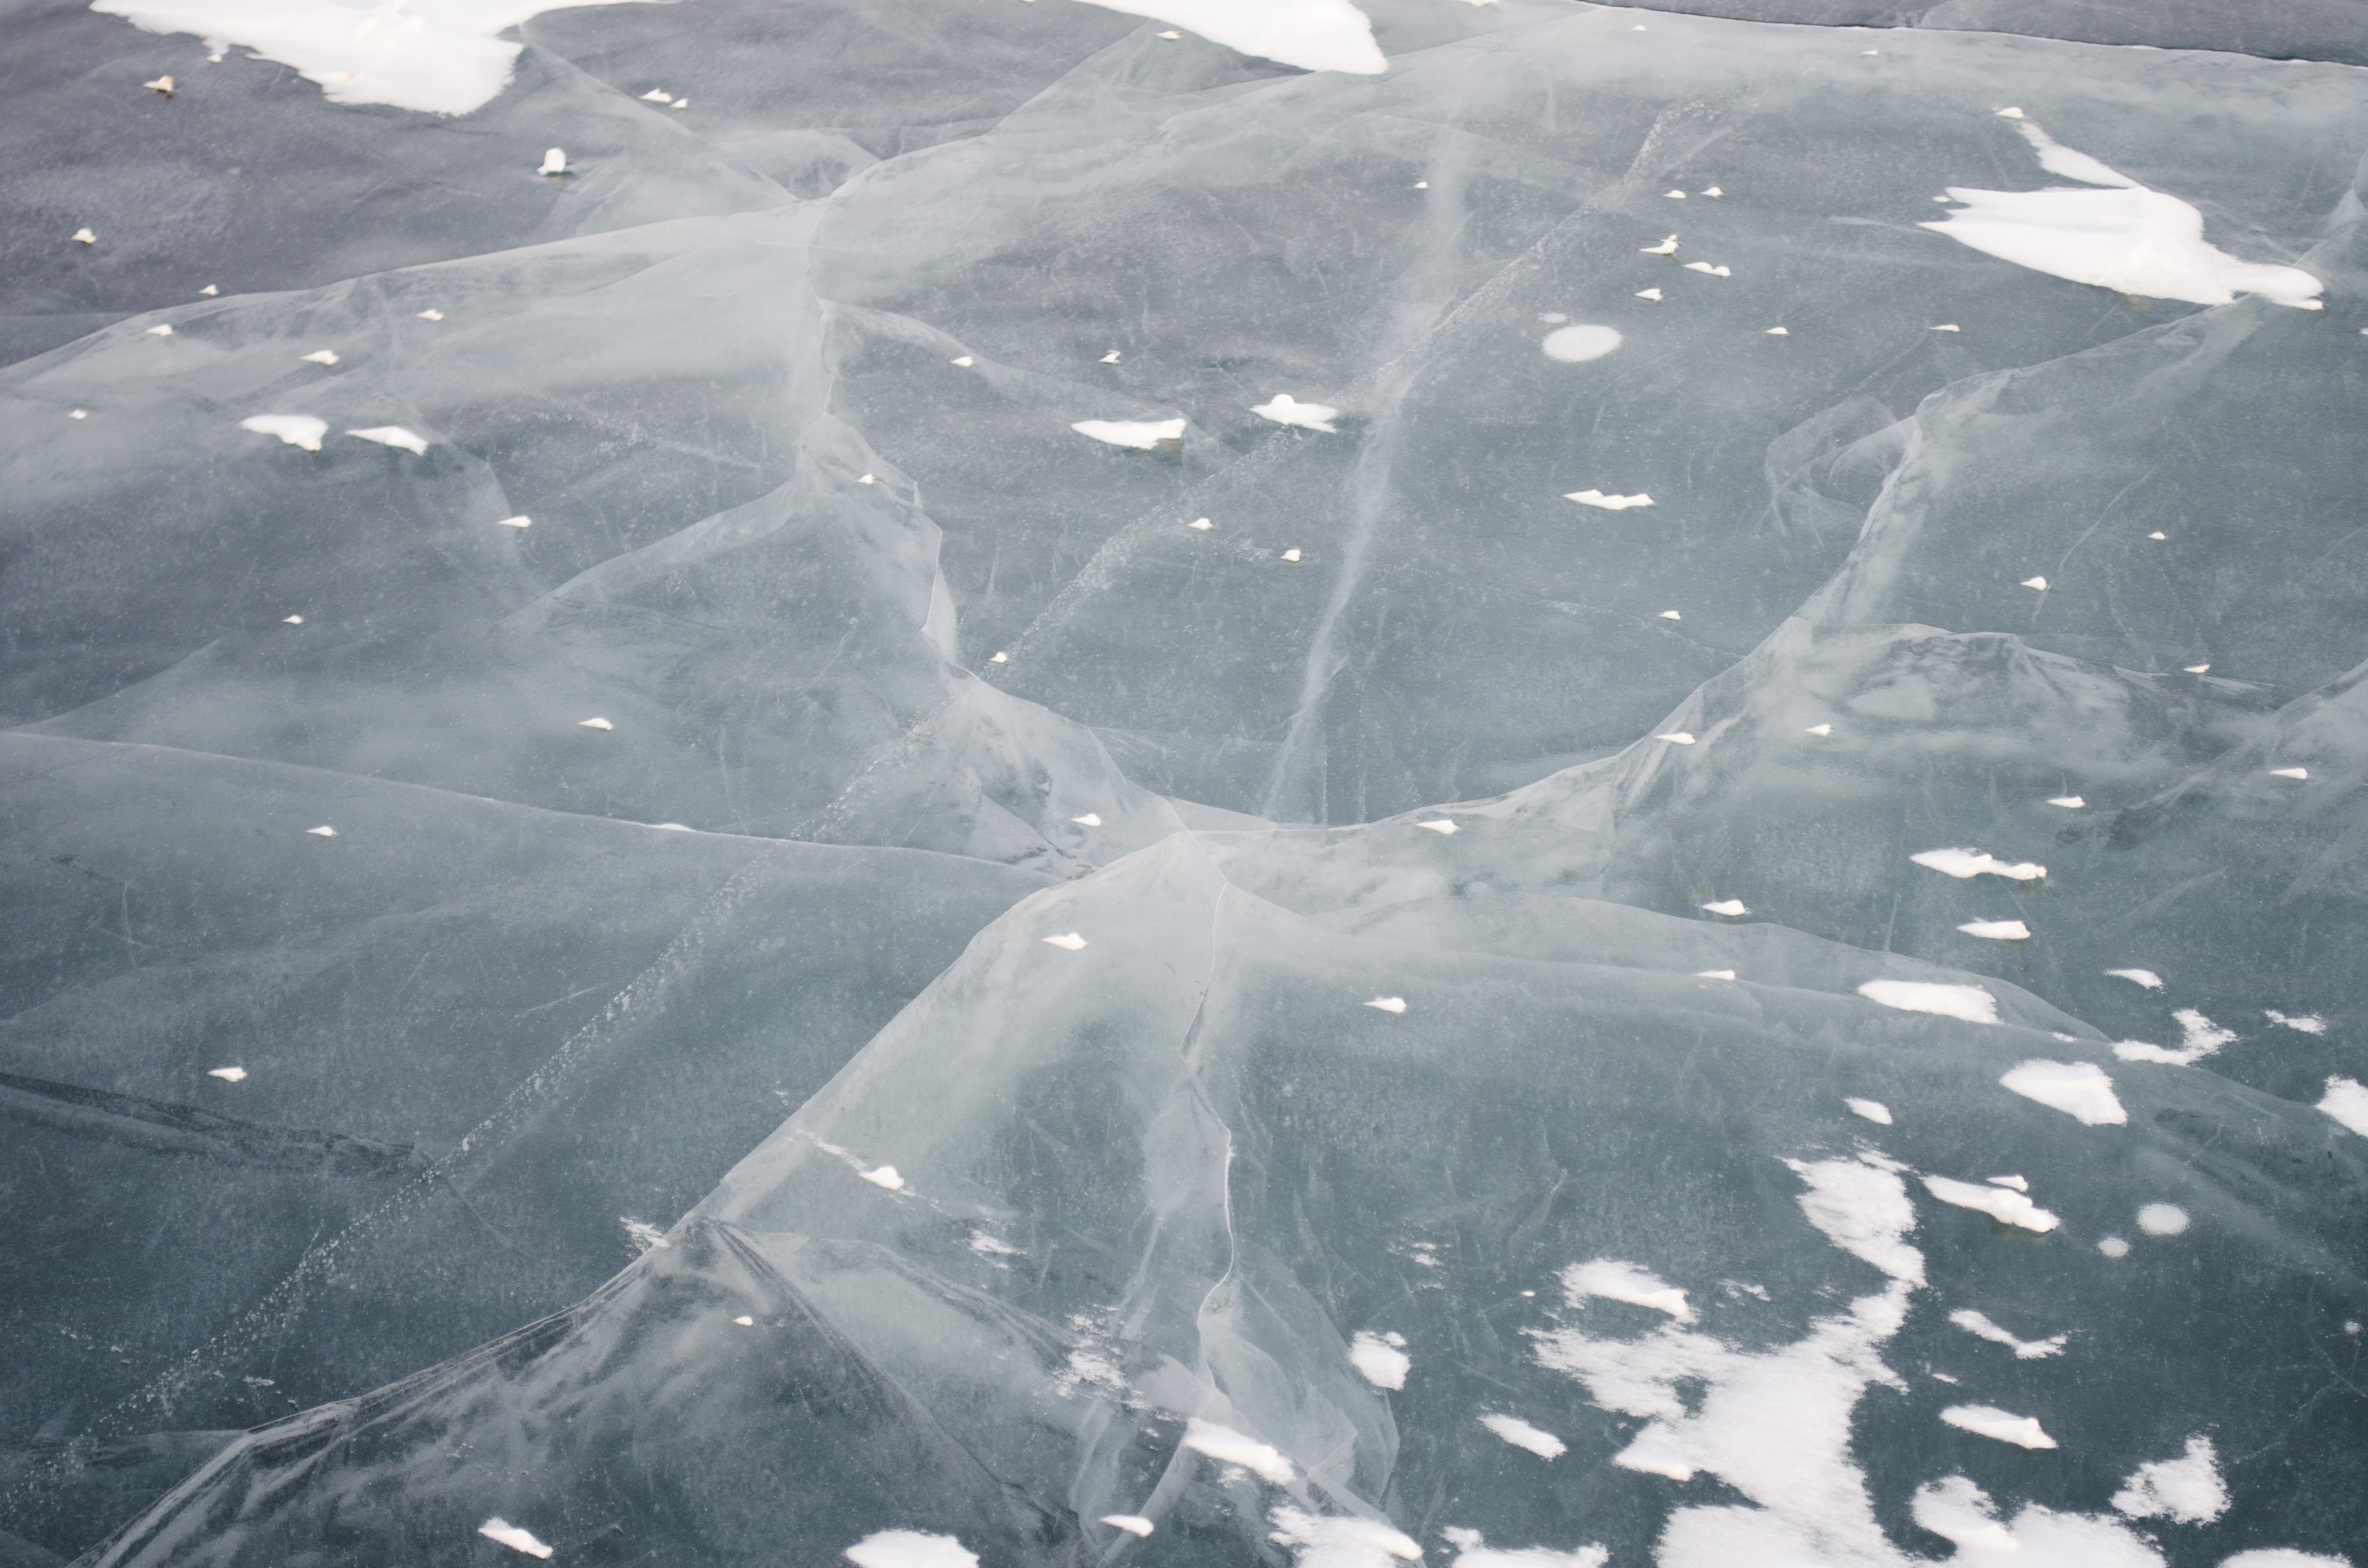
tree, water, nature, grass, mountain, snow, cold, winter, wood, field, lake, frost, river, mountain range, reed, ice, reflection, flight, arctic, trees, tundra, frozen river, aerial photography, kazakhstan, atmosphere of earth, geological phenomenon, transparent ice, tobol